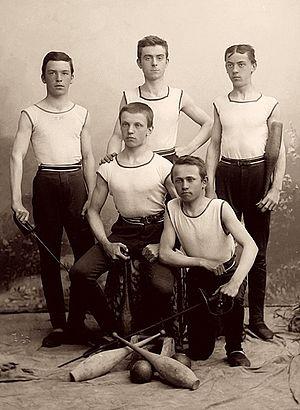
L'histoire du sport en France peut se découper dans le temps en séquences spécifiques relativement homogènes mais de durées très variables. Ses origines remontent pour beaucoup à la période gallo-romaine avant de revêtir des formes particulières au Moyen Âge puis de justifier un discours très construit lors de la Renaissance. Celui-ci ne se cristallise vraiment en France que dans la première partie du XIXᵉ siècle avec le développement de la gymnastique comme activité éducative et hygiénique. Ce n'est qu'à la fin de ce siècle que certains s'efforcent d'y associer la compétition sportive venue timidement d'outre-Manche comme activité de loisir de l'aristocratie. Ces pionniers doivent lutter contre le manque d'intérêt des pouvoirs publics et leurs dissensions internes entre les tenants du modèle anglo-saxon et ceux des jeux traditionnels français.